Eau Galle River

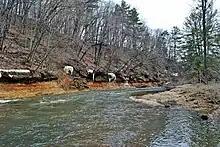
, downstream from the dam in Eau Galle

The Eau Galle River is a tributary of the Chippewa River in western Wisconsin in the United States. It is about 35 mi (56 km) long. Via the Chippewa River, it is part of the Mississippi River watershed.